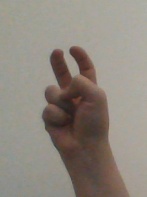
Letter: toot